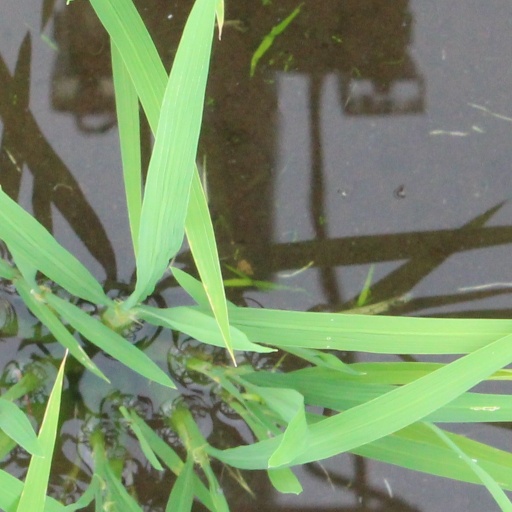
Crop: rice